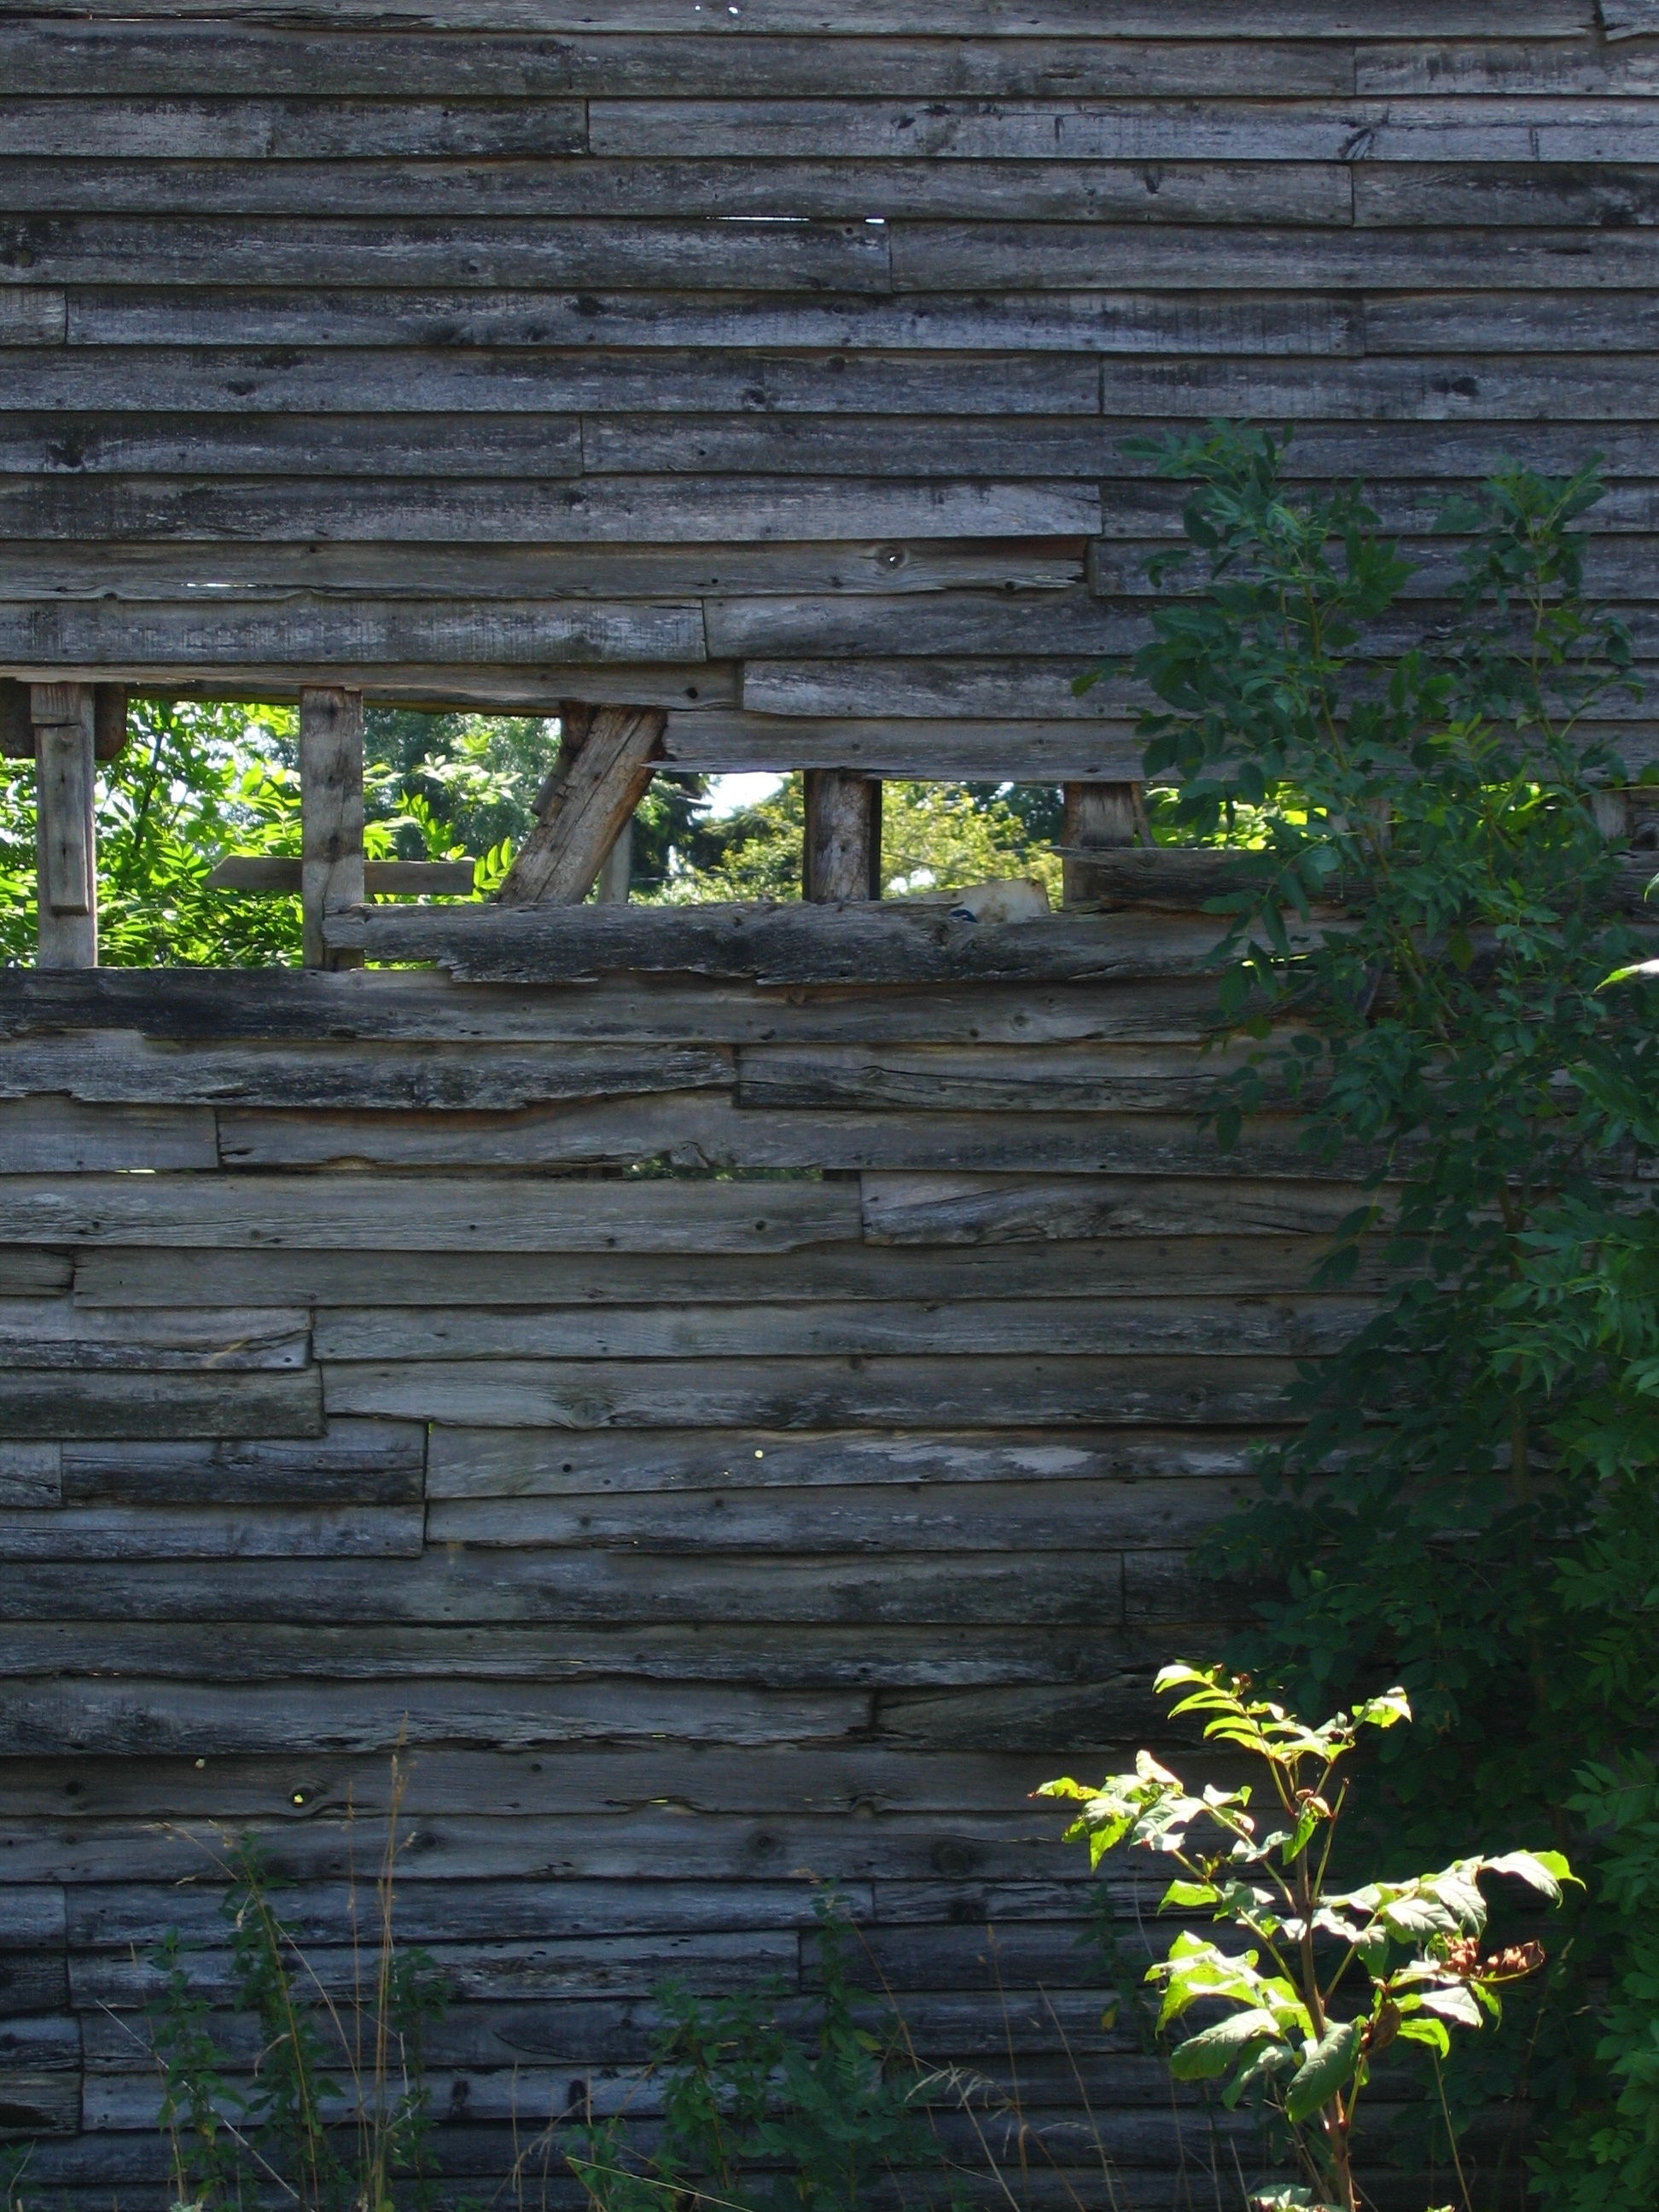
tree, forest, rock, board, wood, house, wall, green, garden, old house, ruins, vegetation, outdoor structure